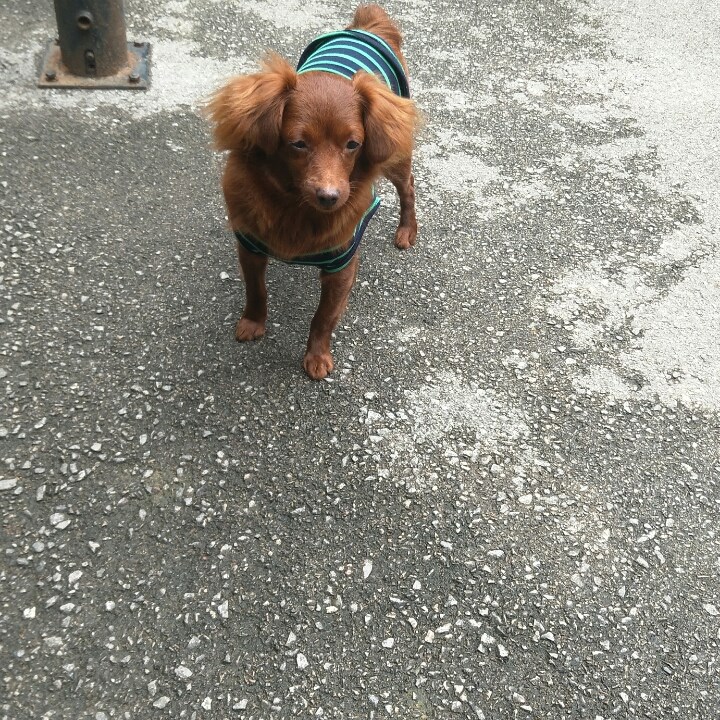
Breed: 806-n000129-papillon